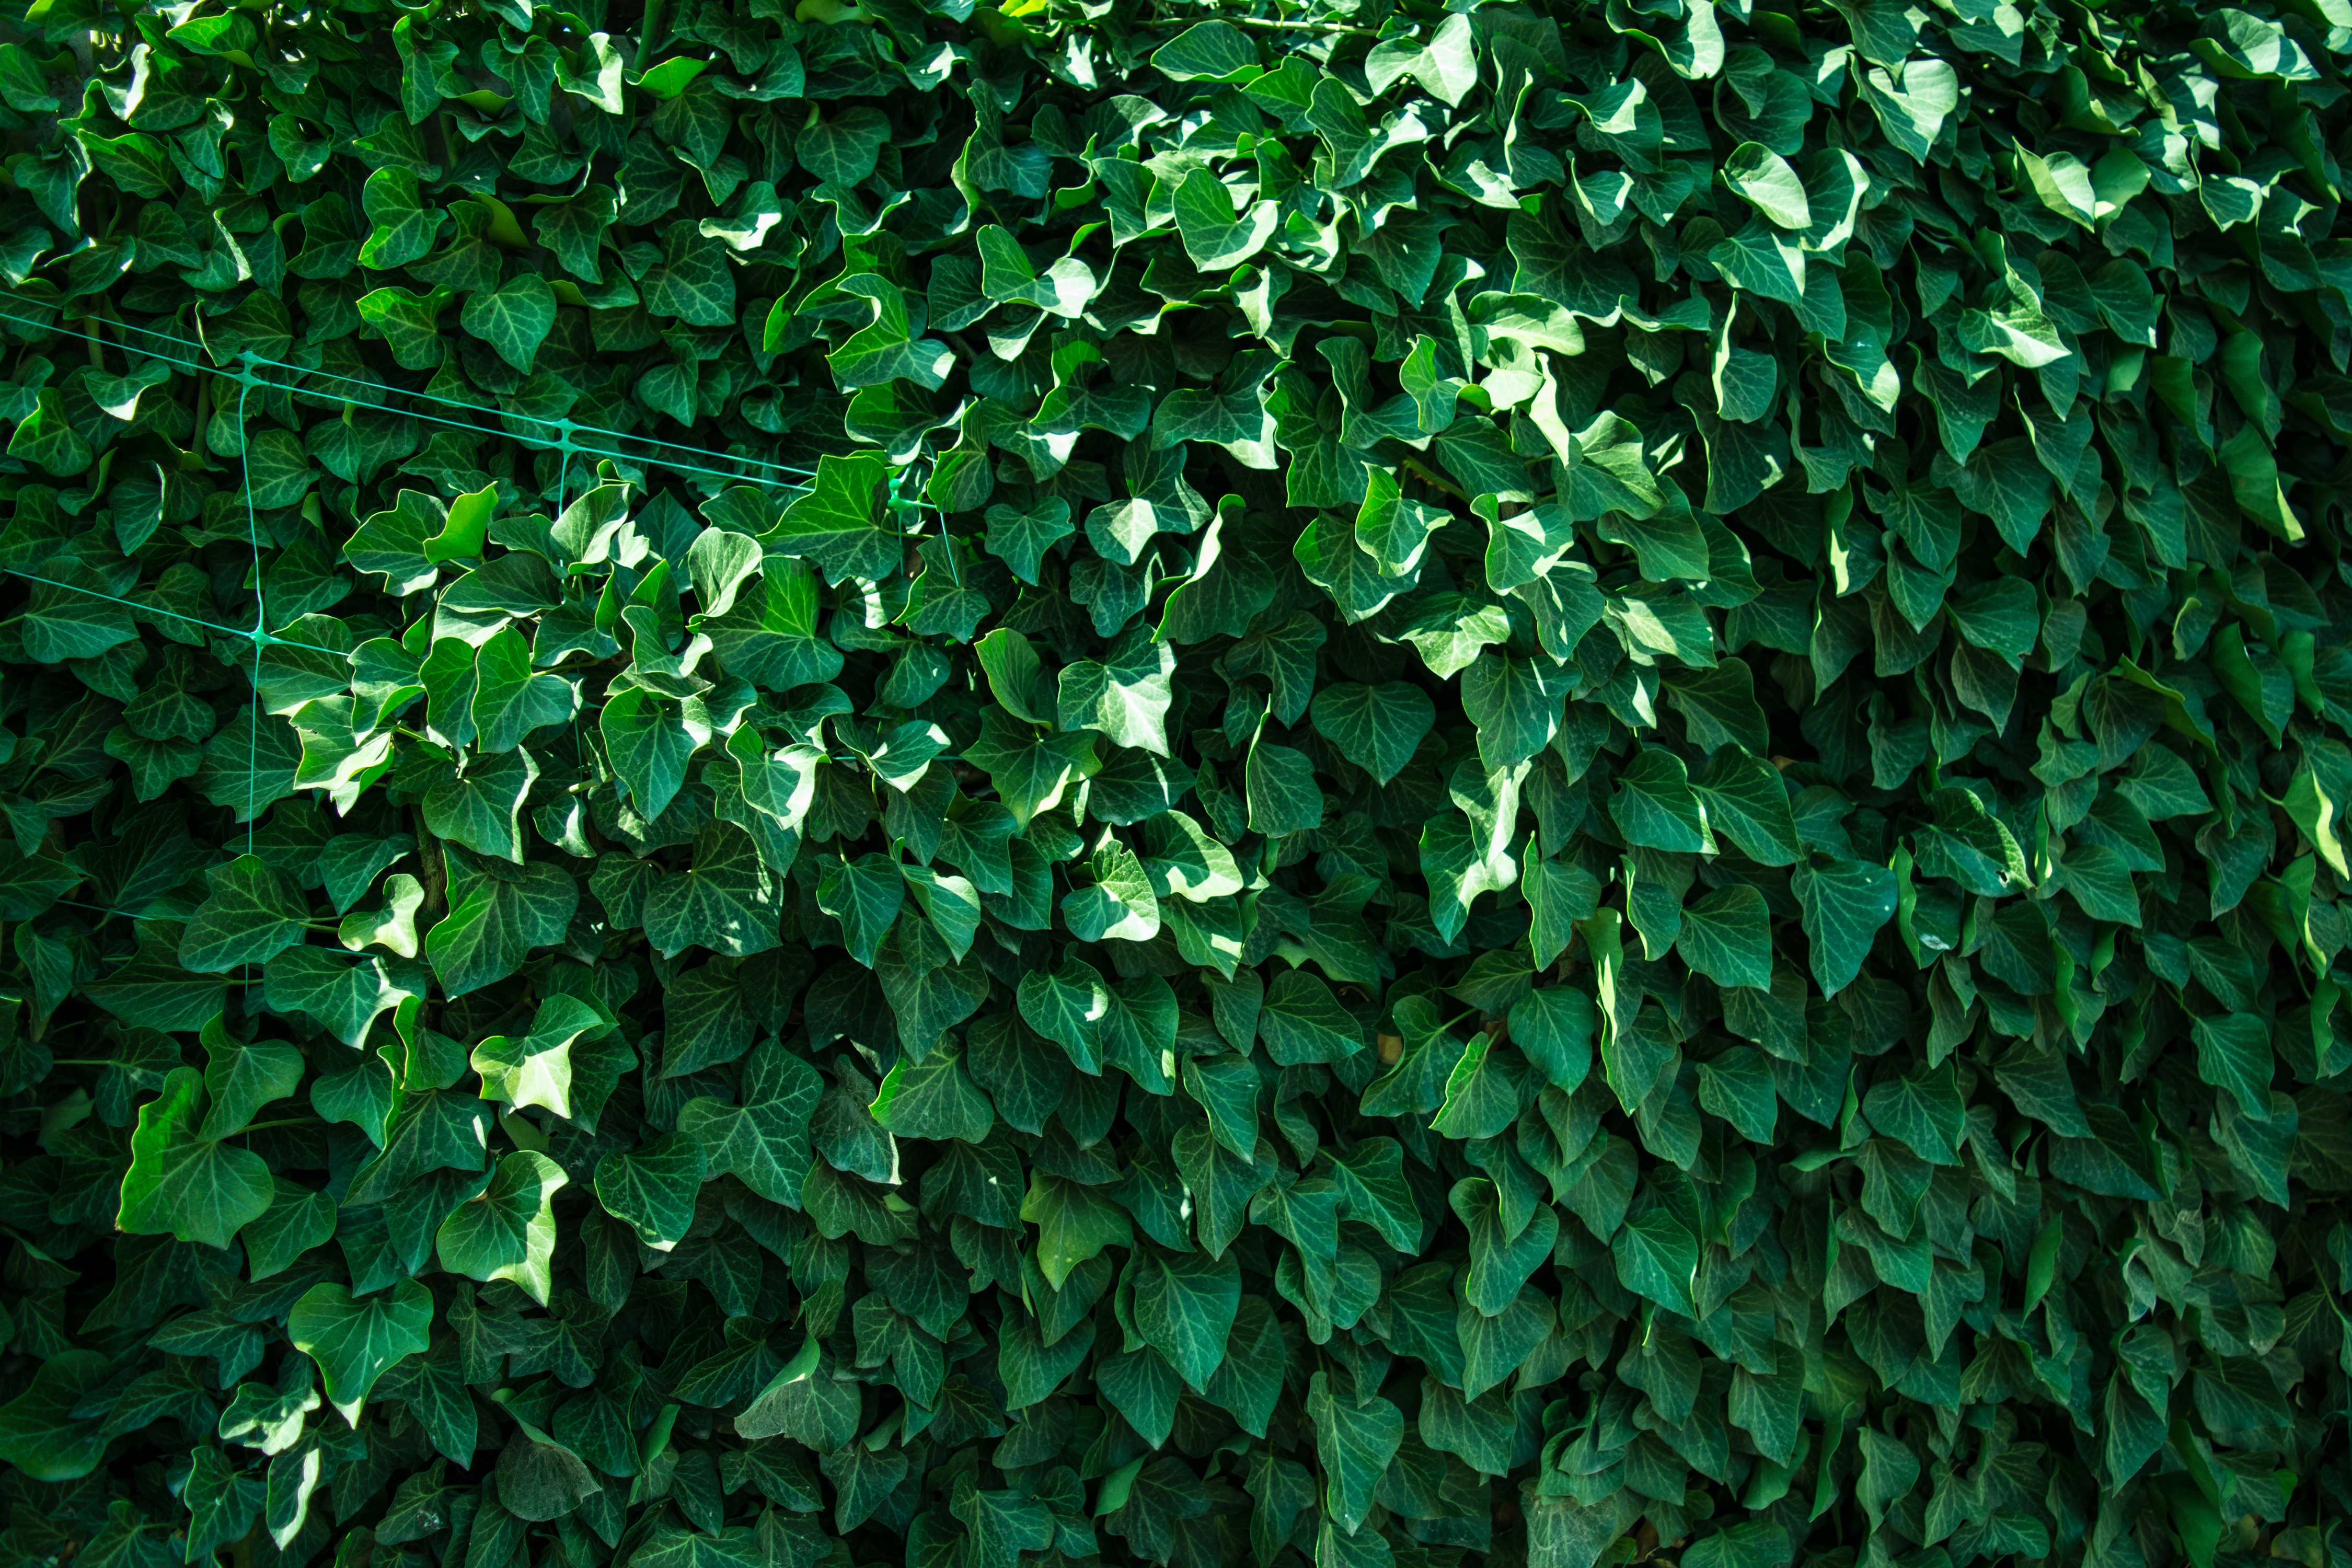
tree, grass, branch, plant, texture, leaf, flower, green, ivy, botany, shrub, deciduous, hedge, flowering plant, woody plant, land plant, apiales